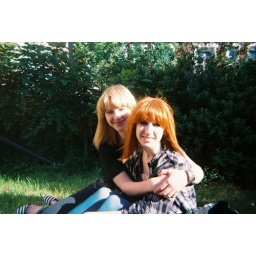
matching hair in yellow and orange